Like a Virgin (Veronica Mars)

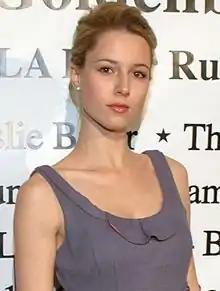
Actress Alona Tal ("pictured"), was the second choice to play the lead role of Veronica Mars. Rob Thomas created her role of Meg Manning specifically for Tal.

Series regulars Jason Dohring and Francis Capra, who portray Logan Echolls and Weevil Navarro, respectively, do not appear in "Like a Virgin." Although credited, Sydney Tamiia Poitier, who previously played Veronica's journalism teacher, Mallory Dent, does not appear, as her last episode was "The Girl Next Door". In addition, the episode features the first appearance of Cindy "Mac" Mackenzie, who would later become a series regular in the show's third season.